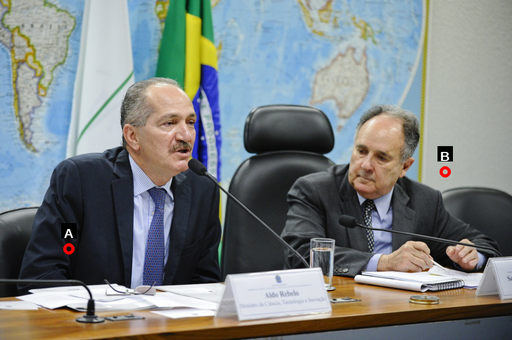
Question: Two points are circled on the image, labeled by A and B beside each circle. Which point is closer to the camera?
Select from the following choices.
(A) A is closer
(B) B is closer
Answer: A